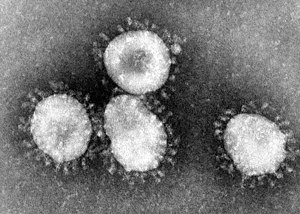
Infektiøs bronkitisvirus hos fugle
Enkelte viruspartikler (virioner) under elektronmikroskop
Enkelte viruspartikler (virioner) under elektronmikroskop
Infektiøs bronkitisvirus hos fugle er en coronavirus, der inficerer fugle og forårsager sygdommen infektiøs bronkitis, der påvirker luftveje, tarm, nyre og reproduktionssystemet hos kyllinger.